MG MGB

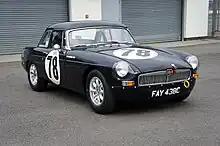
1965 MGB to FiA Appendix K Specification with period race modifications. Very similar to the cars that raced in the 1960s.

MG began offering the MGB GT V8 in 1973 powered by the aluminium block/aluminium head 3,532 cc Rover V8 engine, first fitted to the Rover P5B. The V8's and of torque allowed it to reach in 7.7 seconds and go on to a top speed. Fuel consumption was just under 20 mpg.